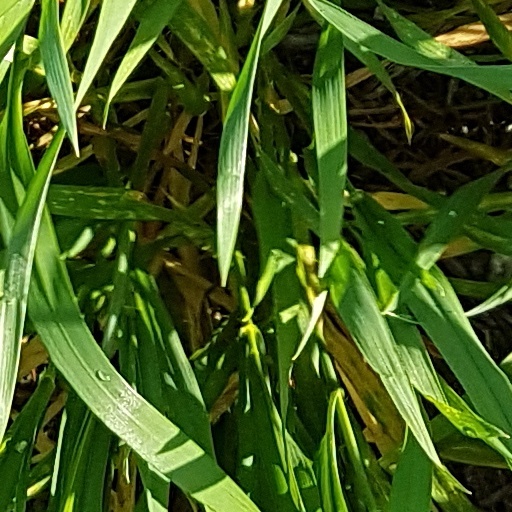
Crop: wheat